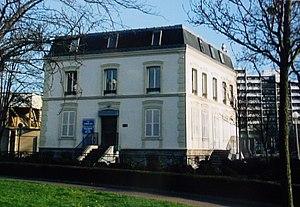
Anciennement maison des sœurs de Saint Vincent de Paul
Le Parc des Sœurs est un parc urbain situé à Sevran, en Seine-Saint-Denis.